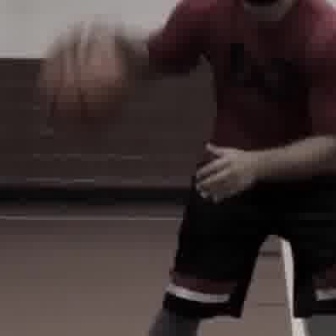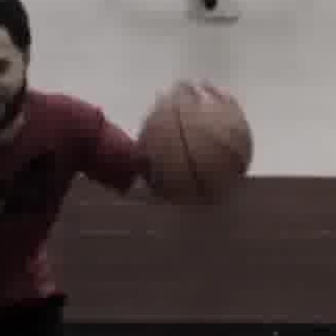
  Please identify the target specified by the bounding box [32,37,132,138] in the first image and locate it in the second image. Return the coordinates in [x_min,y_min,x_max,y_max] format.
Answer: [132,86,252,205]